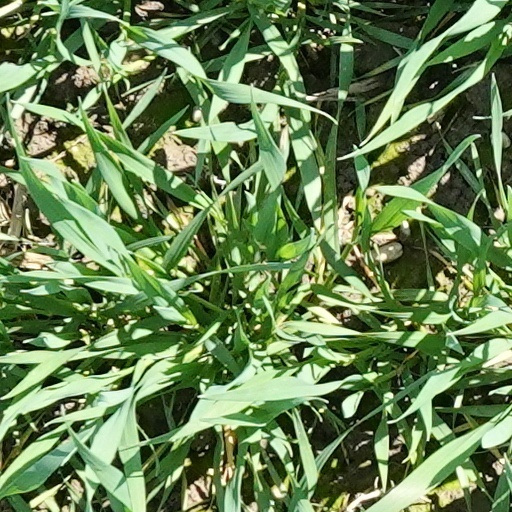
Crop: wheat